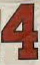
Number: 4